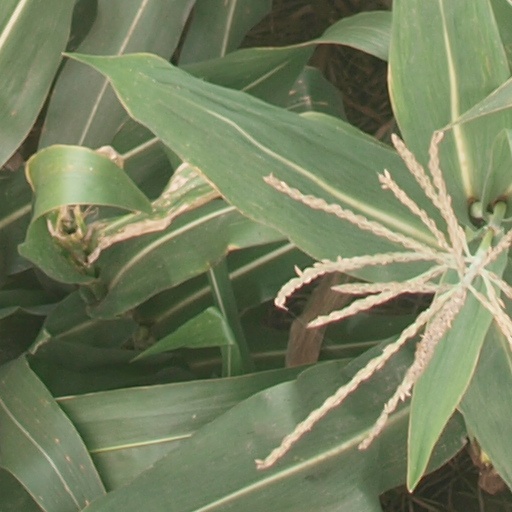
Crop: maize; corn